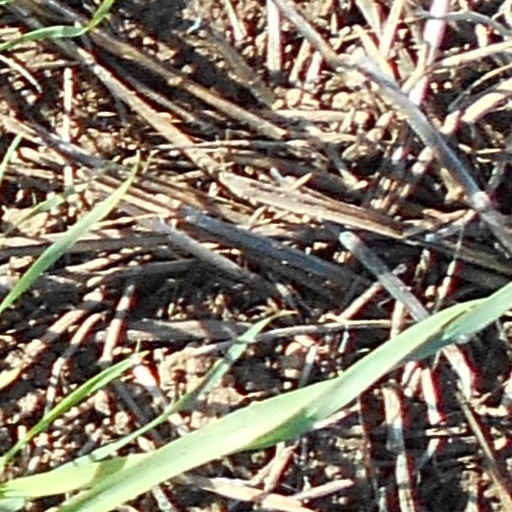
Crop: wheat